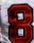
Number: 8